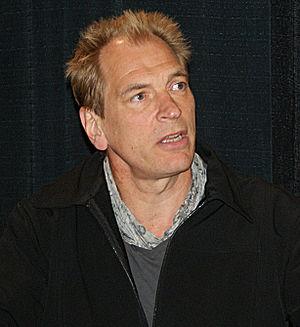
Banshee est une série télévisée américaine en 38 épisodes d'environ 45 minutes créée par les scénaristes et écrivains Jonathan Tropper et David Schickler, qui en sont également producteurs aux côtés d'Alan Ball, Greg Yaitanes et Peter Macdissi. Elle a été diffusée entre le 11 janvier 2013 et le 20 mai 2016 sur Cinemax et simultanément au Canada sur HBO Canada.
Julian Sands est un acteur britannique, né le 4 janvier 1958 à Otley.